Armenia in the Eurovision Song Contest 2023

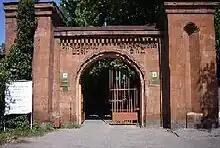
A video postcard introduced Brunette's performance in the second semi-final and final of the Eurovision Song Contest 2023. The postcard was filmed at the Yerevan Botanical Garden in March 2023 in collaboration with the host broadcaster BBC. The Eden Project in Cornwall and the Gardens of Lviv University also featured in the Armenian postcard.

According to Eurovision rules, all nations with the exceptions of the host country and the "Big Five" (France, Germany, Italy, Spain and the United Kingdom) are required to qualify from one of two semi-finals in order to compete for the final; the top ten countries from each semi-final progress to the final. The European Broadcasting Union (EBU) split up the competing countries into six different pots based on voting patterns from previous contests, with countries with favourable voting histories put into the same pot. On 31 January 2023, an allocation draw was held, which placed each country into one of the two semi-finals, and determined which half of the show they would perform in. Armenia was placed into the second semi-final, held on 11 May 2023, and was scheduled to perform in the first half of the show.